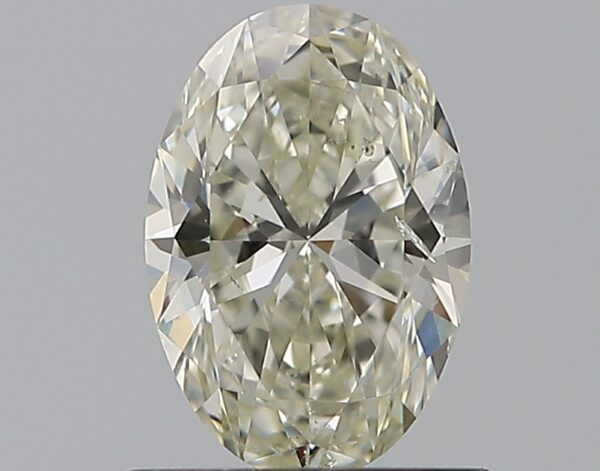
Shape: oval
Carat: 0.7
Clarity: SI2
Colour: K
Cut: EX
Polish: VG
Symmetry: VG
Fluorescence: N
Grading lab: GIA
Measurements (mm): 7.11 x 4.87 x 3.05